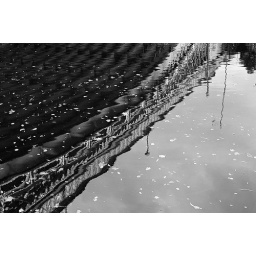
A road bridge over the River Aire is reflected in the river.